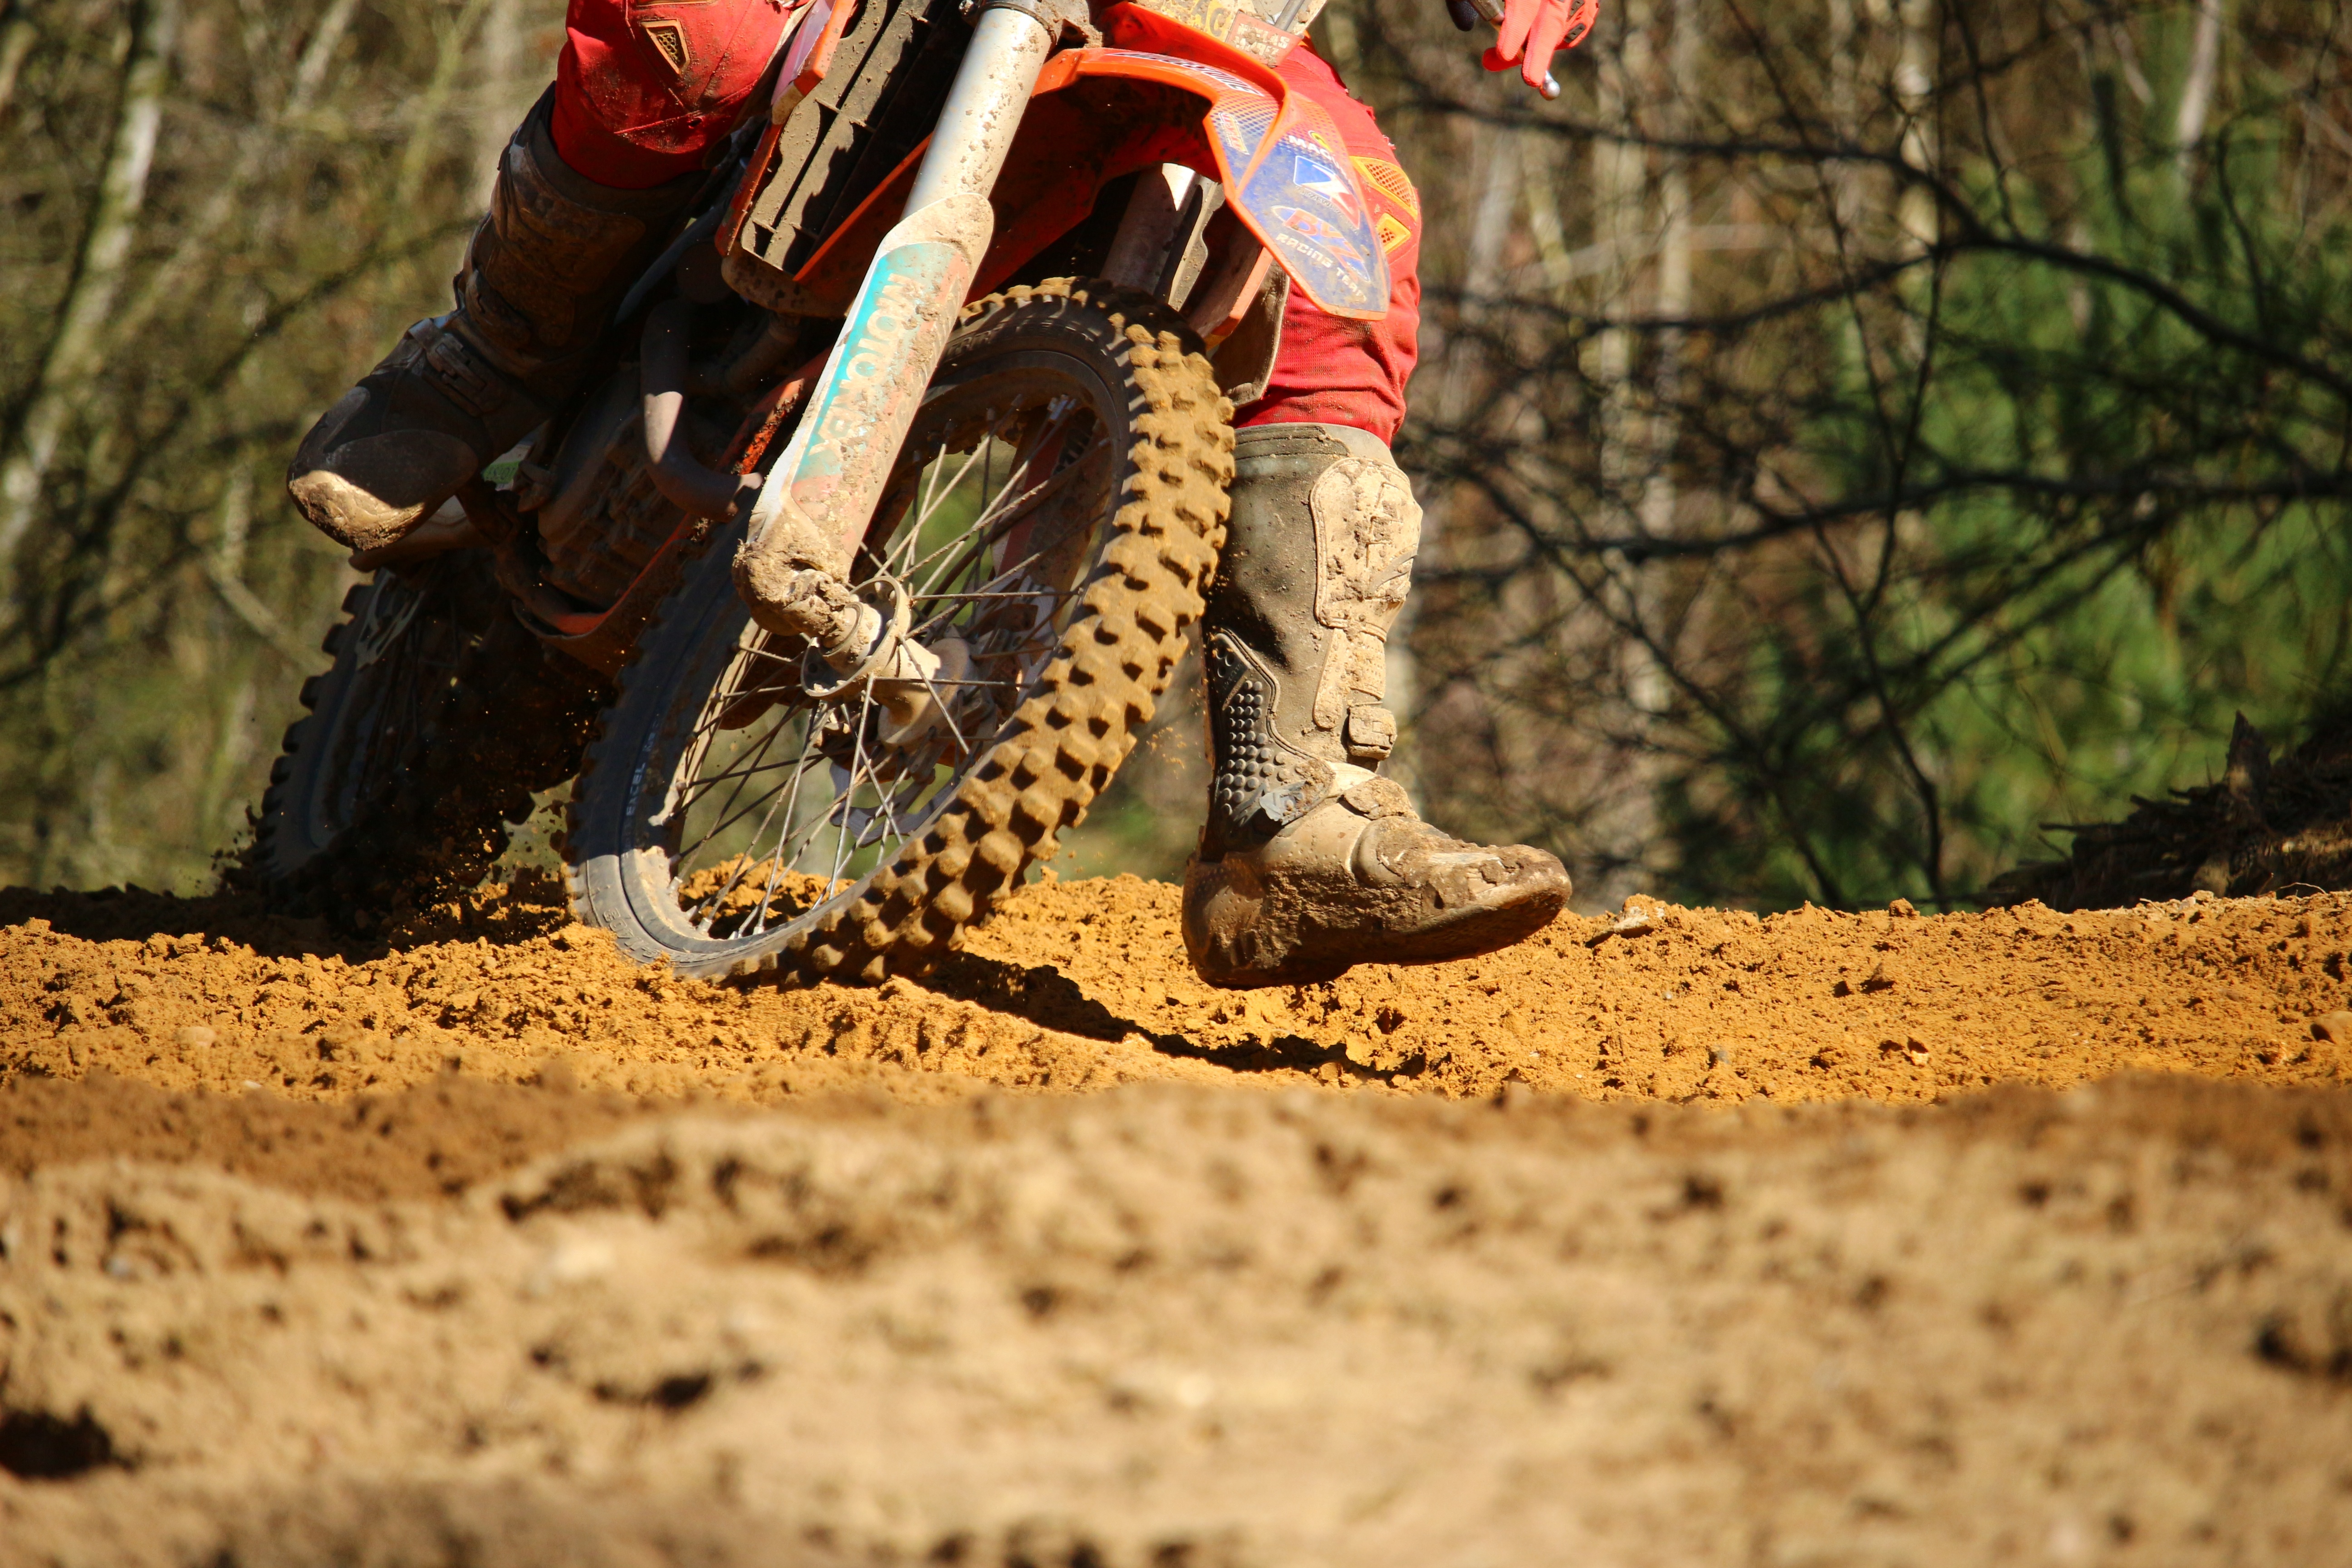
sand, vehicle, motorcycle, mud, motocross, soil, cross, race, sports, racing, driver, motorsport, enduro, mountain biking, motocross ride, motorcycle racing, off roading, endurocross